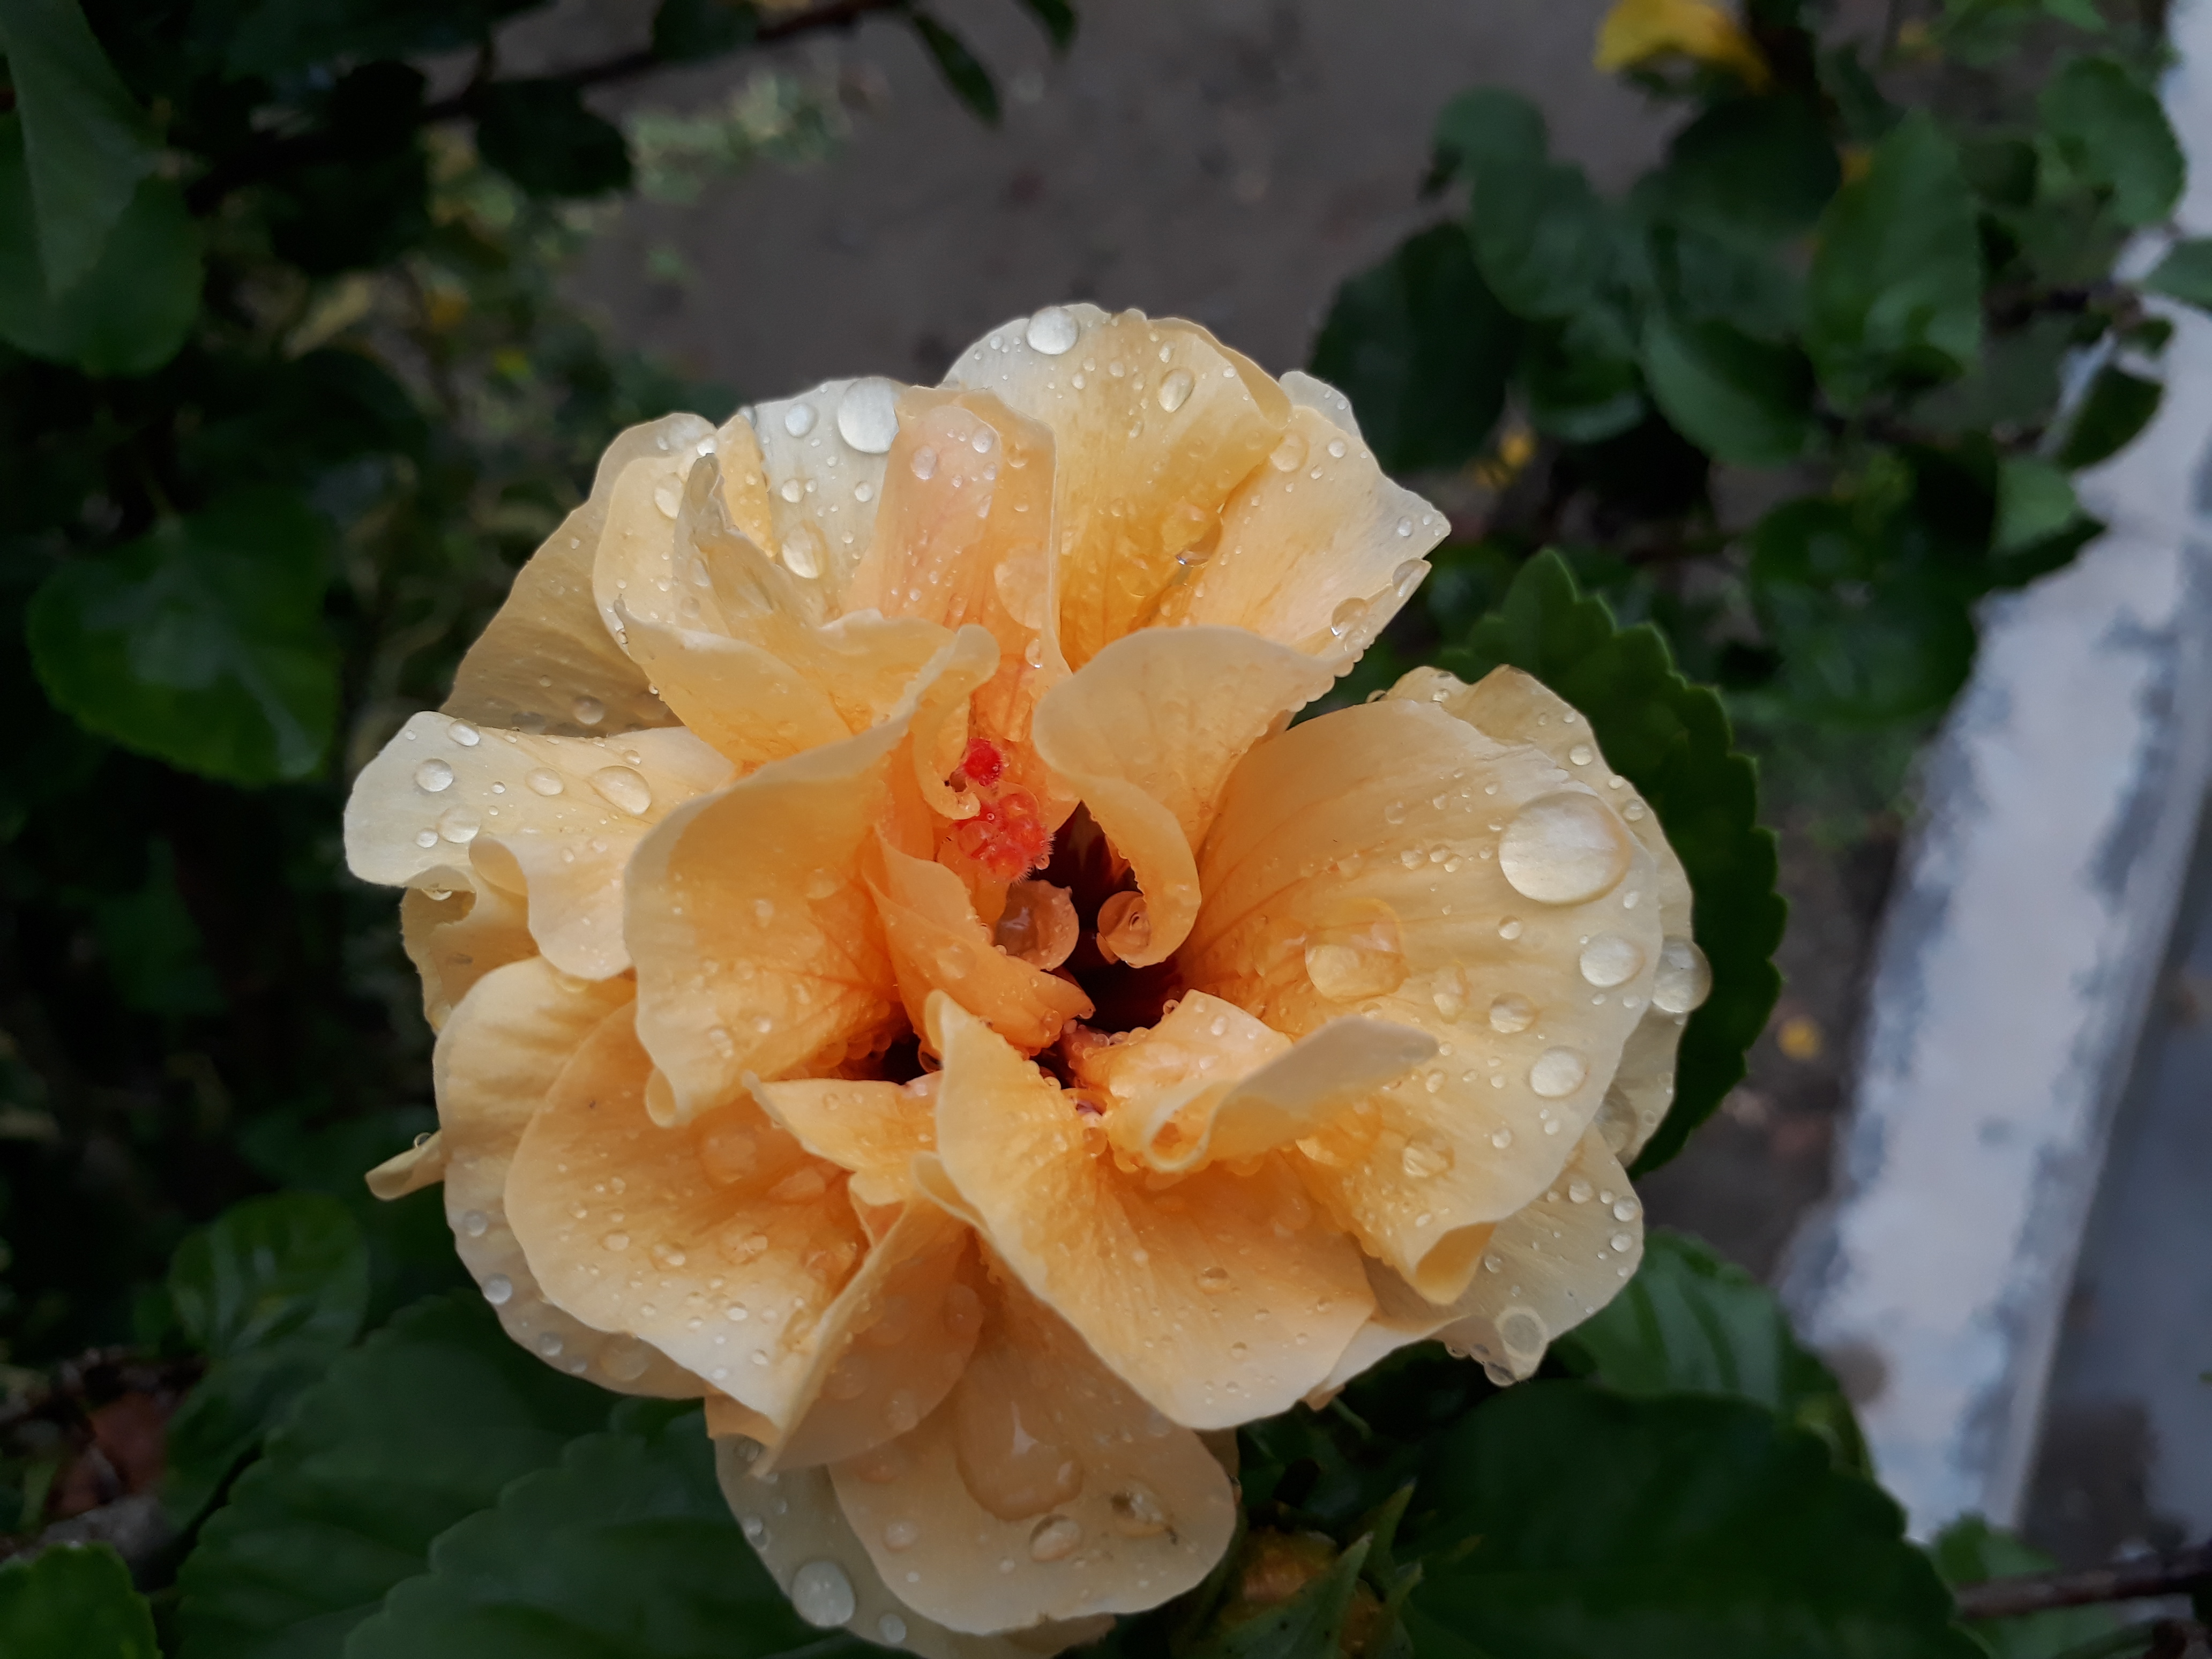
flower, flowering plant, Julia child rose, petal, garden roses, rose, floribunda, rose family, plant, china rose, rose order, rosa centifolia, botany, rosa wichuraiana, peach, malvales